Mucoadhesion

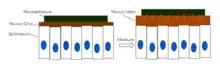
Mode of action of mucoadhesion. Dry mucus will not adhere to a mucoadhesive, but in the presence of moisture the mucus becomes plastic and can form intermolecular bonds.

The consolidation stage of mucoadhesion involves the establishment of adhesive interactions to reinforce strong or prolonged adhesion. When moisture is present, mucoadhesive materials become activated and the system becomes plasticized. This stimulus allows the mucoadhesive molecules to separate and break free while proceeding to link up by weak van der Waals and hydrogen bonds. Consolidation factors are essential for the surface when exposed to significant dislodging stresses. Multiple mucoadhesion theories exist that explain the consolidation stage, the main two which focus on macromolecular interpenetration and dehydration.